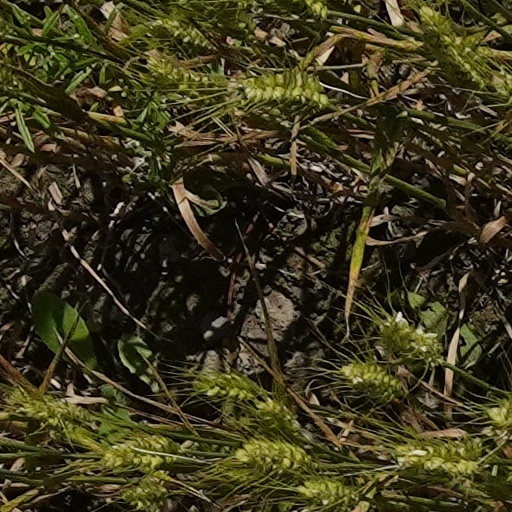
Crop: wheat